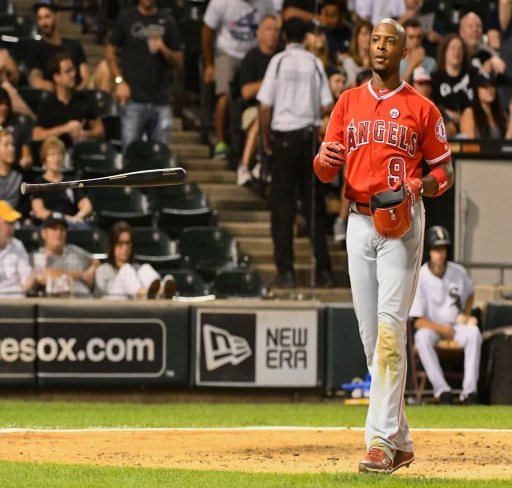
person flips his bat after striking out during the eighth inning of monday 's game against sports team .